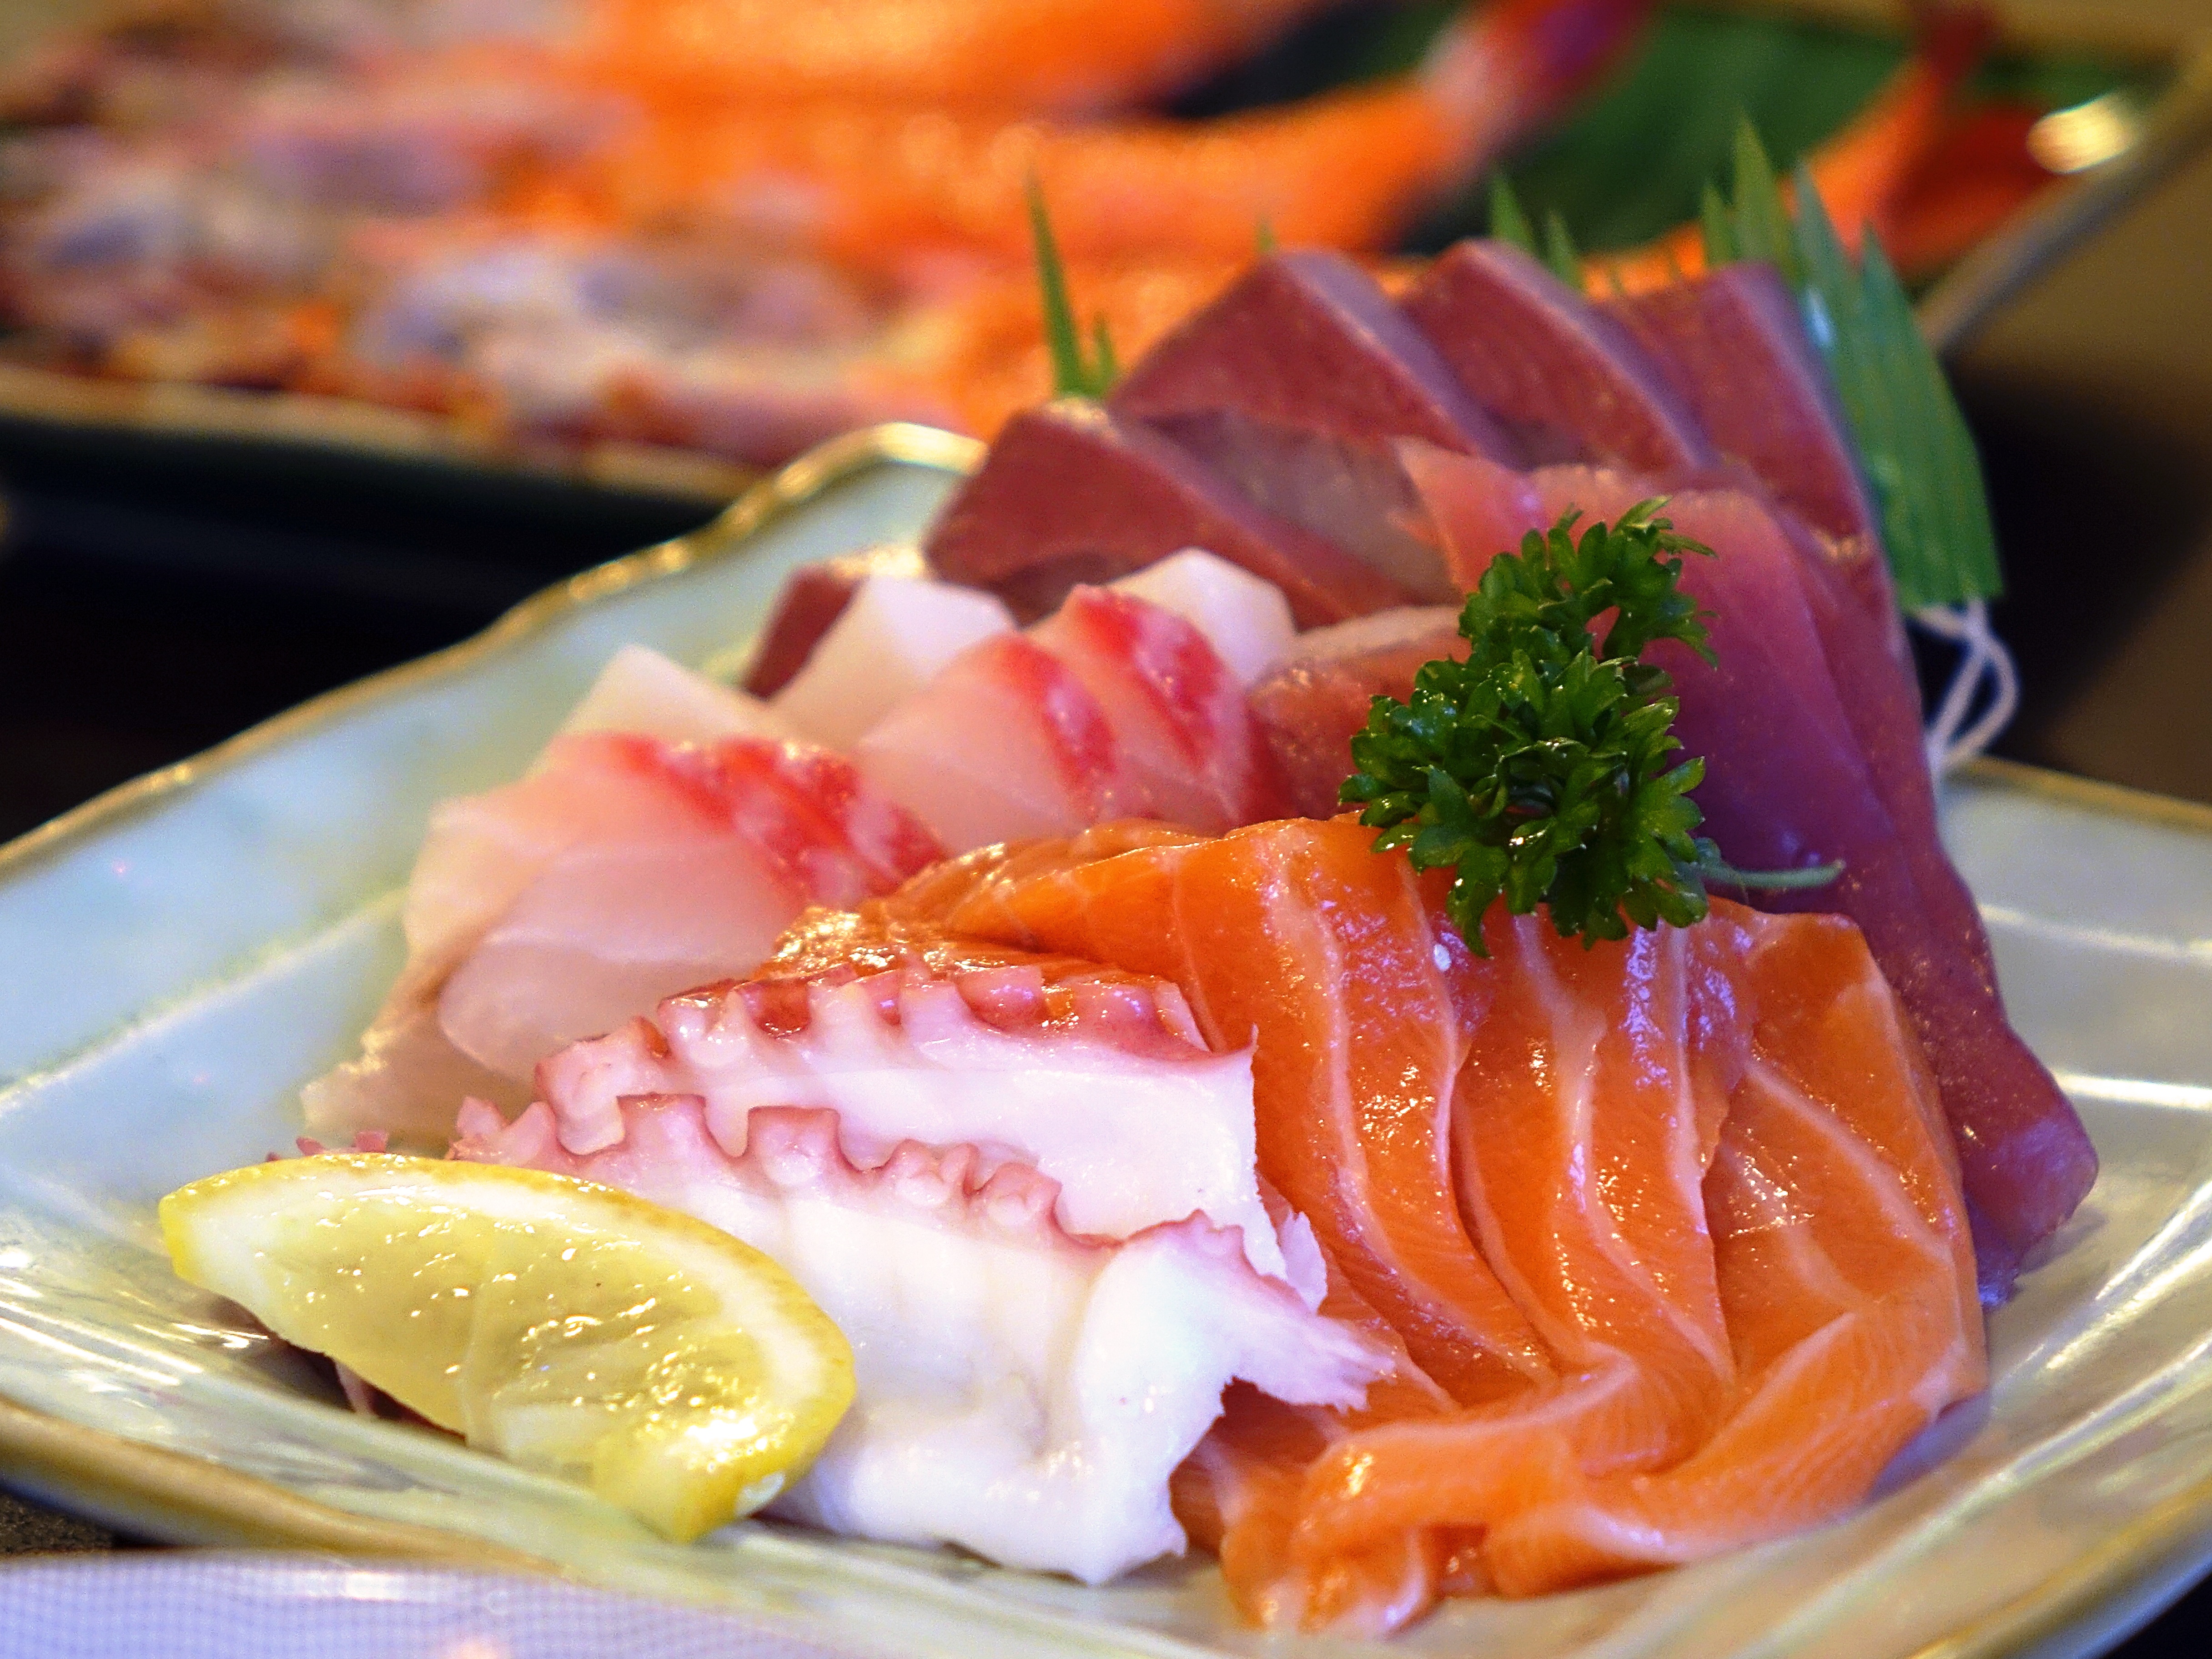
restaurant, dish, meal, food, seafood, fresh, fish, japan, meat, cuisine, asian food, octopus, sashimi, japanese, raw, tuna, hors d oeuvre, smoked salmon, salmon fish, gourmet traditional